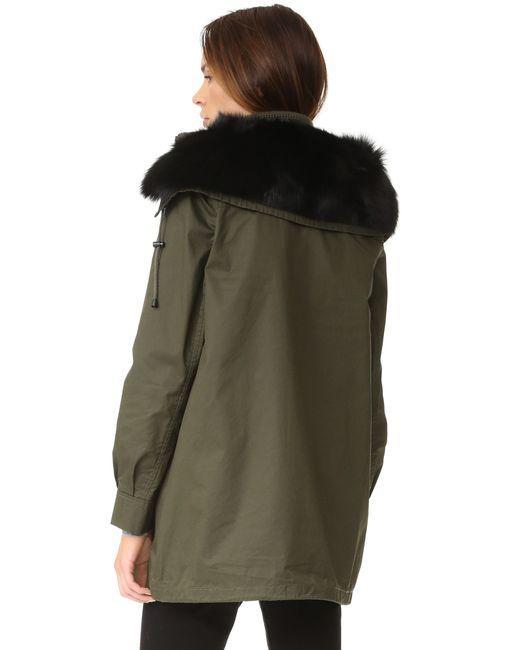
Armeegrüne Nylon-Langarmjacke mit Pelzkragen